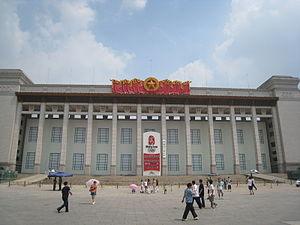
Cette liste des plus grands musées d'art du monde procède à un classement des musées d'art et autres musées contenant principalement des œuvres d'art en fonction de la surface totale d'exposition.